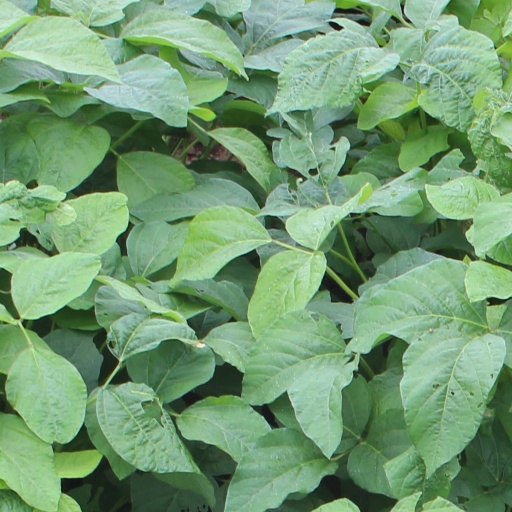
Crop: soybean